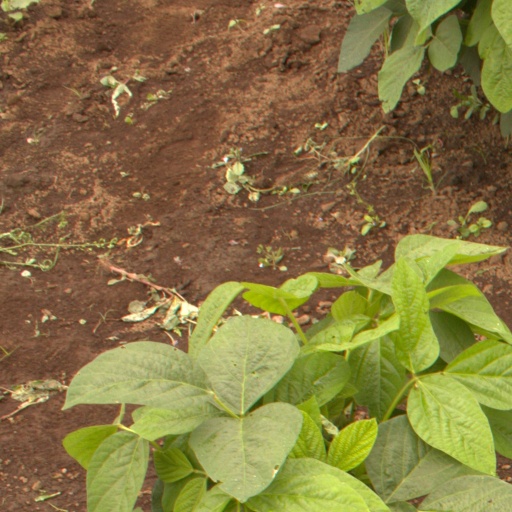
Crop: soybean